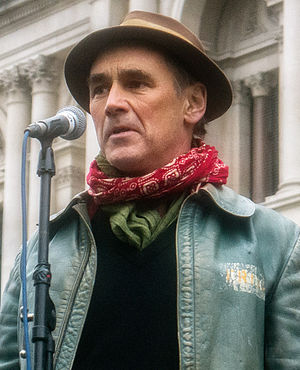
Oscaruddelingen 2016 / Vindere og nominerede / Priser
Mark Rylance, Bedste mandlige birolle
Oscaruddelingen 2016 var den 88. udgave af oscaruddelingen og fandt sted 28. februar 2016 i Dolby Theatre i Hollywood og hædrede film fra 2015. Chris Rock var vært ved showet.